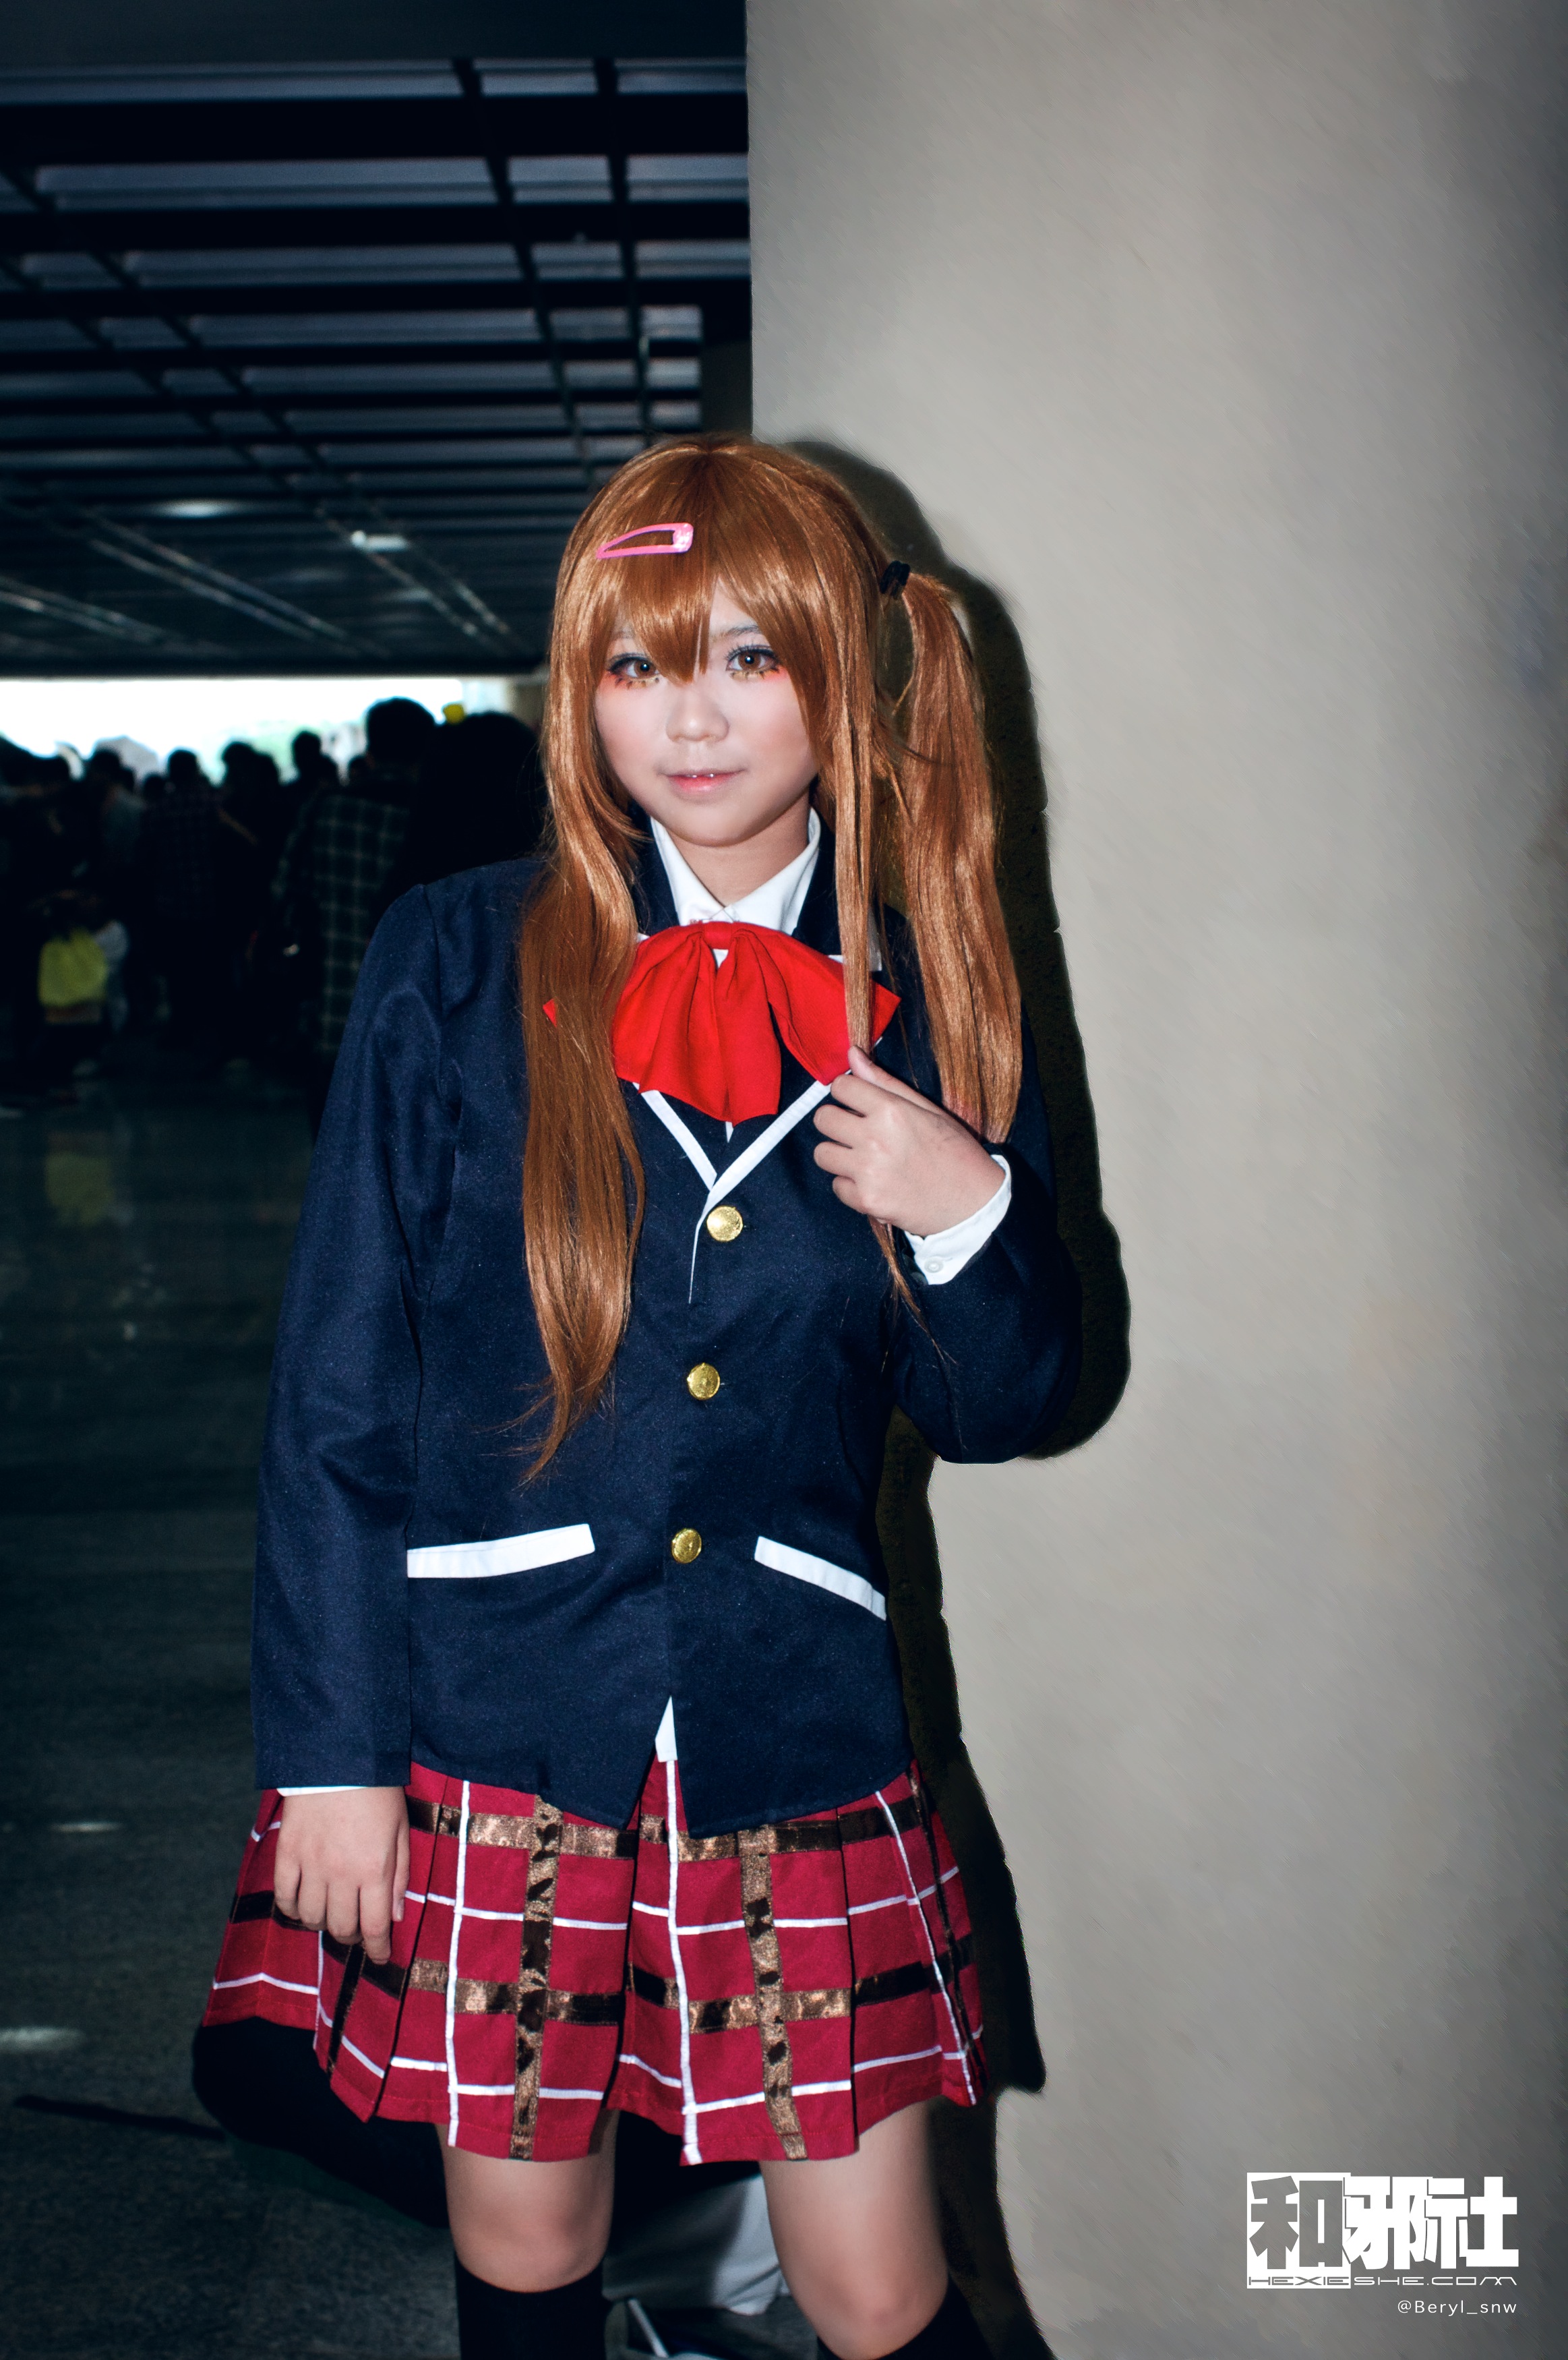
girl, hair, cute, model, chinese, clothing, lady, cosplay, 2014, girls, expo, japanese, uniform, canton, school, sony, conference, event, nikkor, may, costume, anime, comic, comiccon, mirrorless, adapter, yaca, nex, lensswap, nex6, ai2885f3545, sony0mmf00